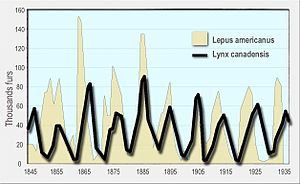
Lotka-Volterra-ligningerne
Data for rovdyret canadisk los og byttedyret sneskohare. Det ses, at rovdyrspopulationen stiger mest, når der er meget bytte, men falder igen, når mange sneskoharer er blevet spist.
Lotka-Volterra-ligningerne er en simpel model for, hvordan populationer af rovdyr og byttedyr påvirker af hinanden. Ligningerne er to koblede differentialligninger givet ved: